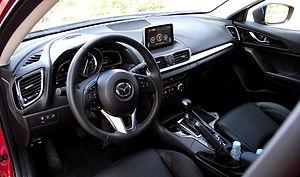
La Mazda 3, ou Mazda Axela au Japon, est un modèle de berline compacte du constructeur automobile japonais Mazda.